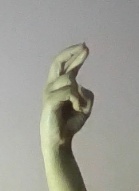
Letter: zay